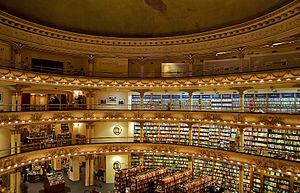
La librairie est un commerce de détail destiné à la vente de livres. Il existe différents types de points de vente du livre : librairies de livres neufs, librairies de livres anciens et d'occasion, maisons de la presse, librairies-papeteries, librairies ambulantes, grandes surfaces, librairies numériques.
Buenos Aires [bɥenɔz‿ɛʁ] est la capitale et la ville la plus importante de l'Argentine. Les projections pour 2015 établies en 2005 estiment la population de la ville à 3 090 900 habitants. Son agglomération urbaine, le Grand Buenos Aires, compte 14 500 000 habitants. Les habitants sont appelés « Portègnes » ou « Buenos-Airiens », nom aussi donné aux habitants de la province de Buenos Aires dont ne fait pas partie la capitale fédérale. Ils sont pour la plupart d’origine espagnole ou italienne et la religion prépondérante est le catholicisme.
El Ateneo est une librairie de Buenos Aires, en Argentine, créée en 2000 dans un ancien théâtre. En 2008, le journal The Guardian l'a classée deuxième plus belle librairie du monde. En 2019, elle a été désignée comme la plus belle librairie du monde par le magazine National Geographic.